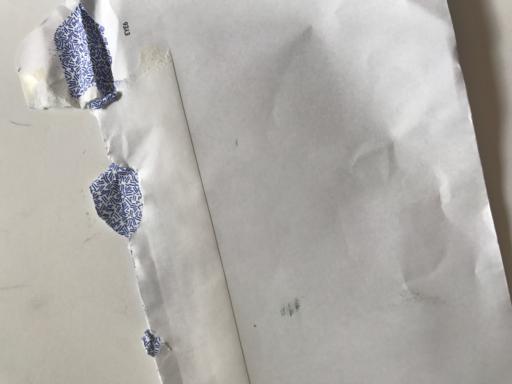
Waste category: paper